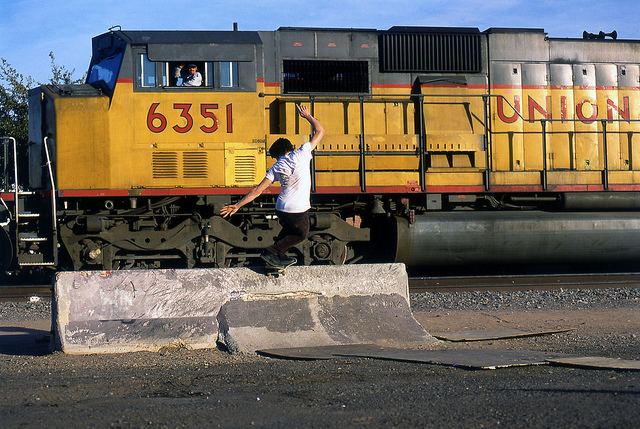
user: Given an image and a question. Answer the question in a short answer. Question: What is the barrier made out of? Short Answer:
assistant: concrete